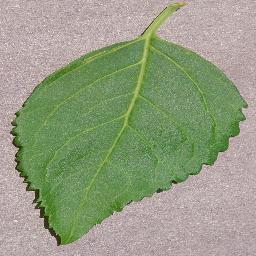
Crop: cherry
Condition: (including_sour)_healthy